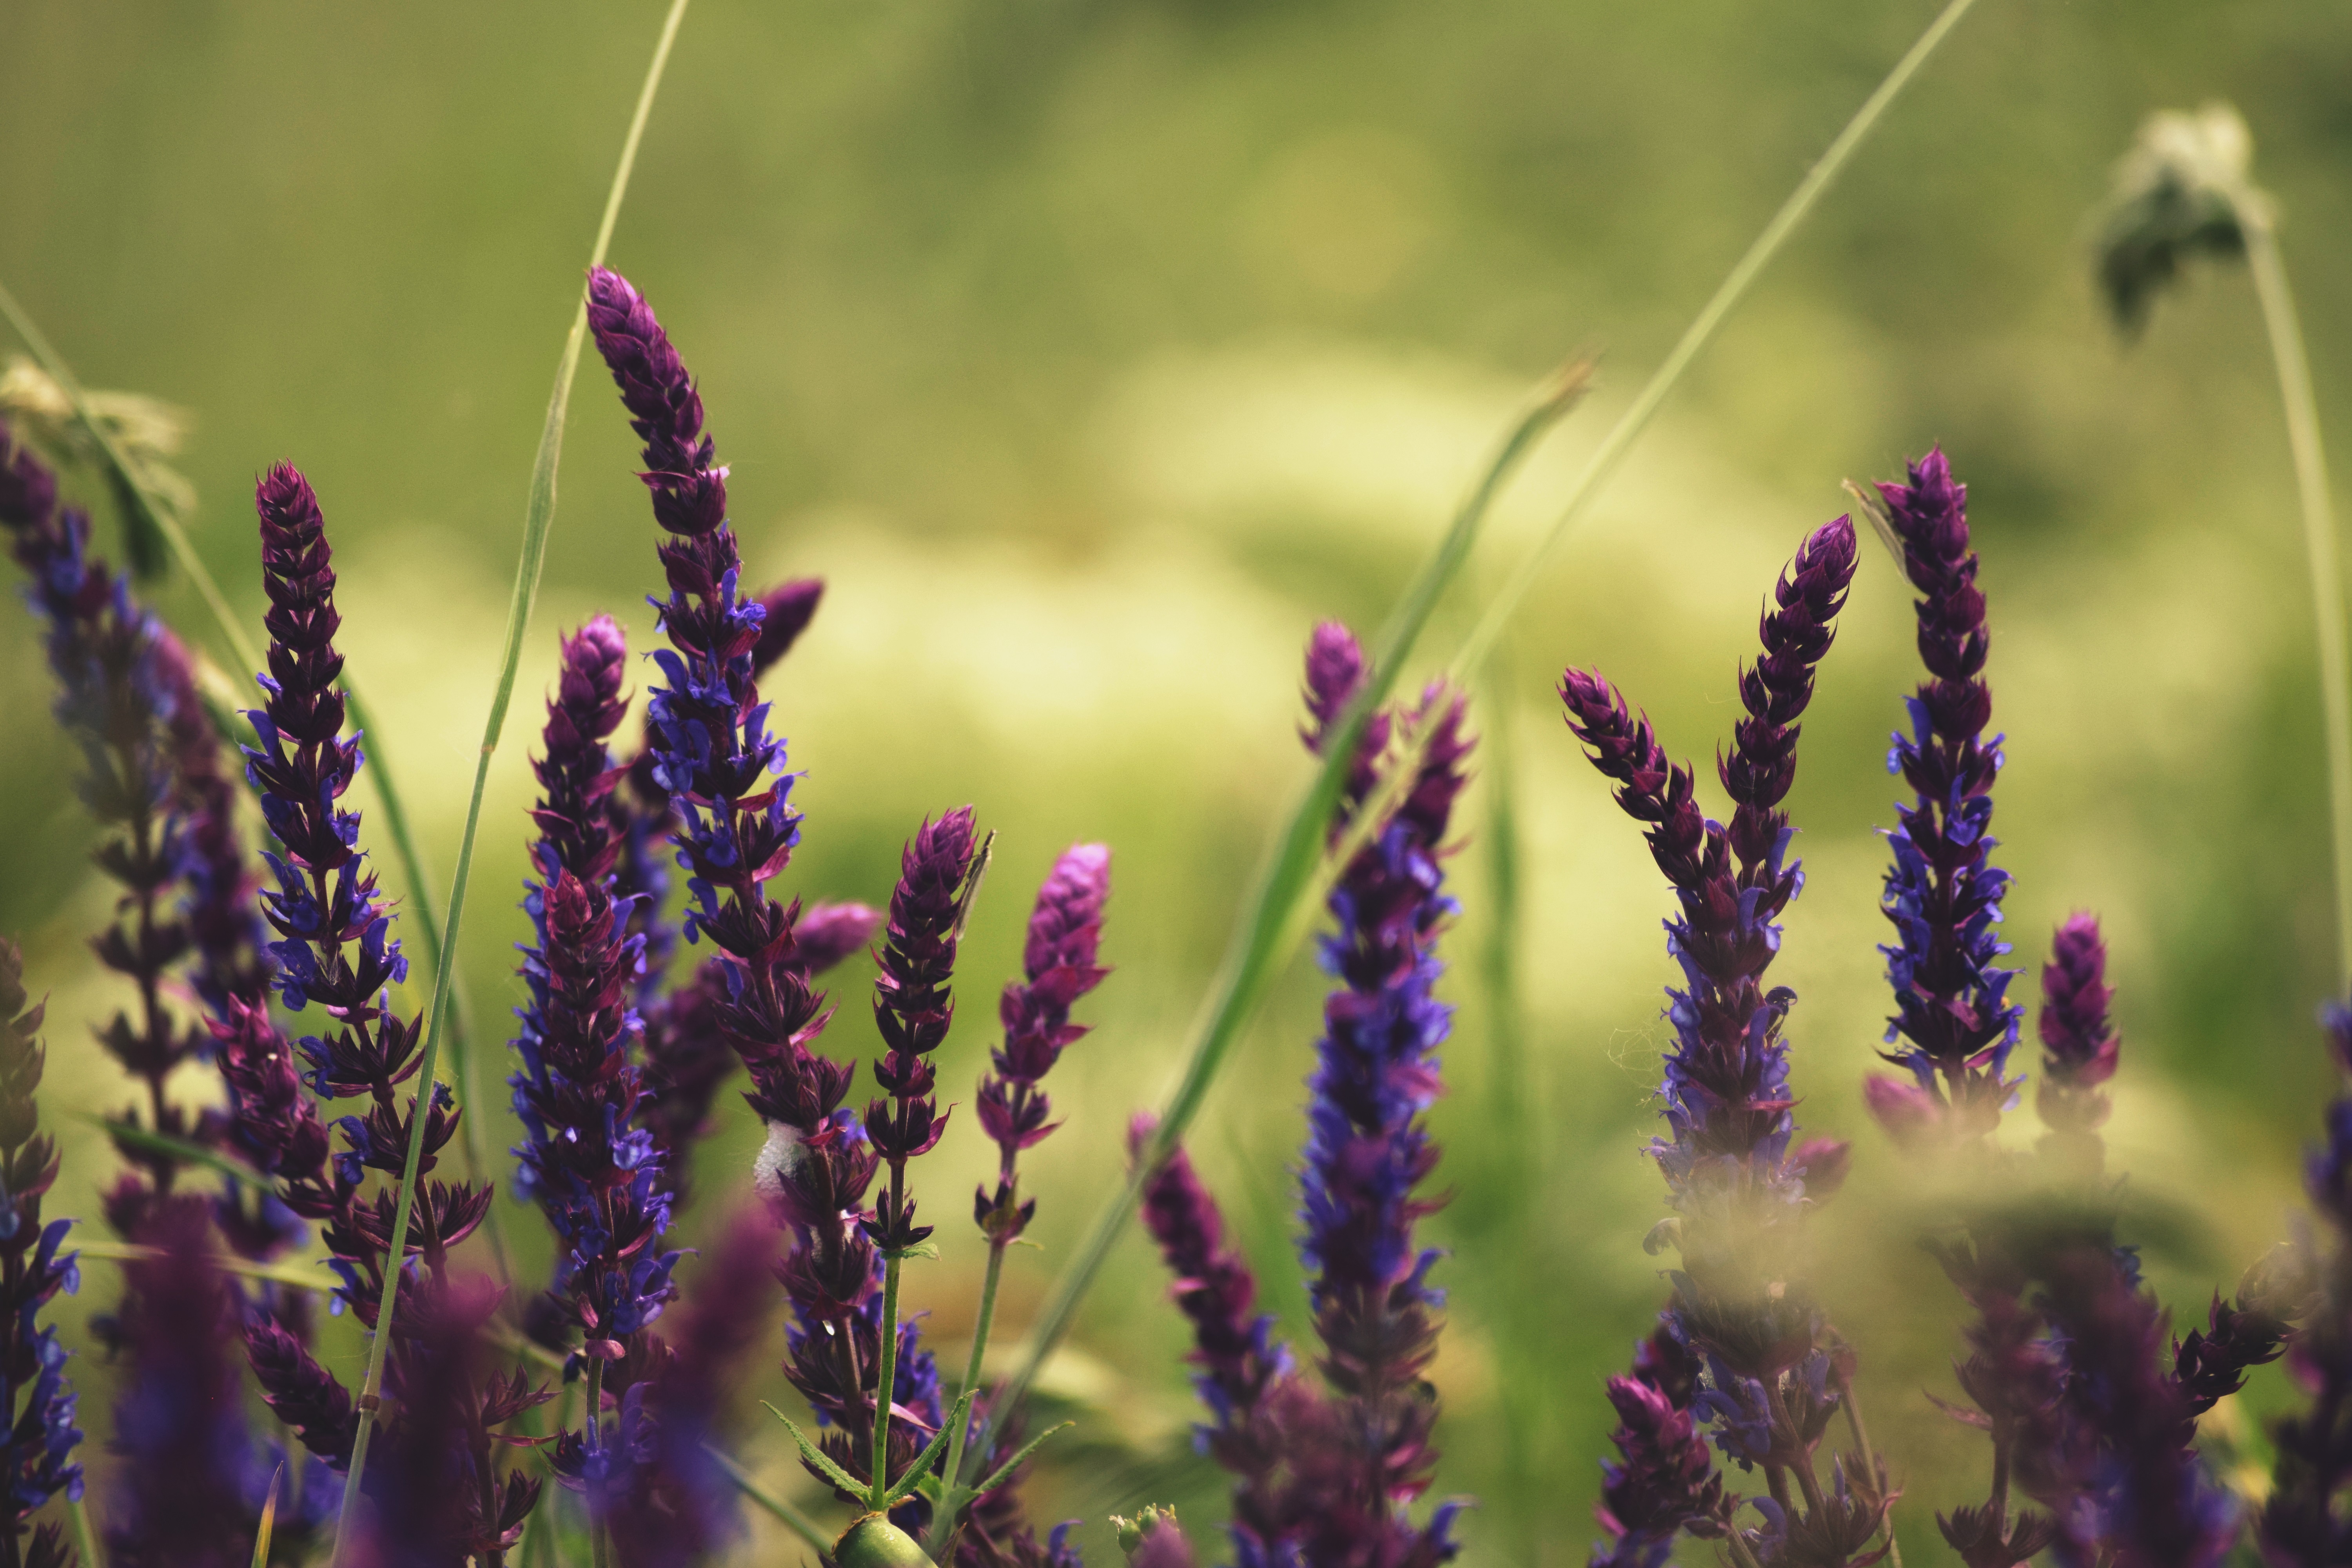
nature, grass, plant, field, meadow, leaf, flower, purple, botany, blue, flora, lavender, wildflower, close up, macro photography, flowering plant, grass family, plant stem, land plant, english lavender, french lavender